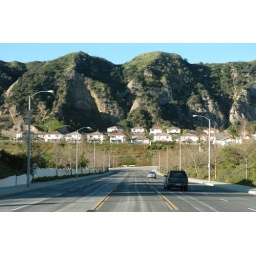
houses in the hills with large road